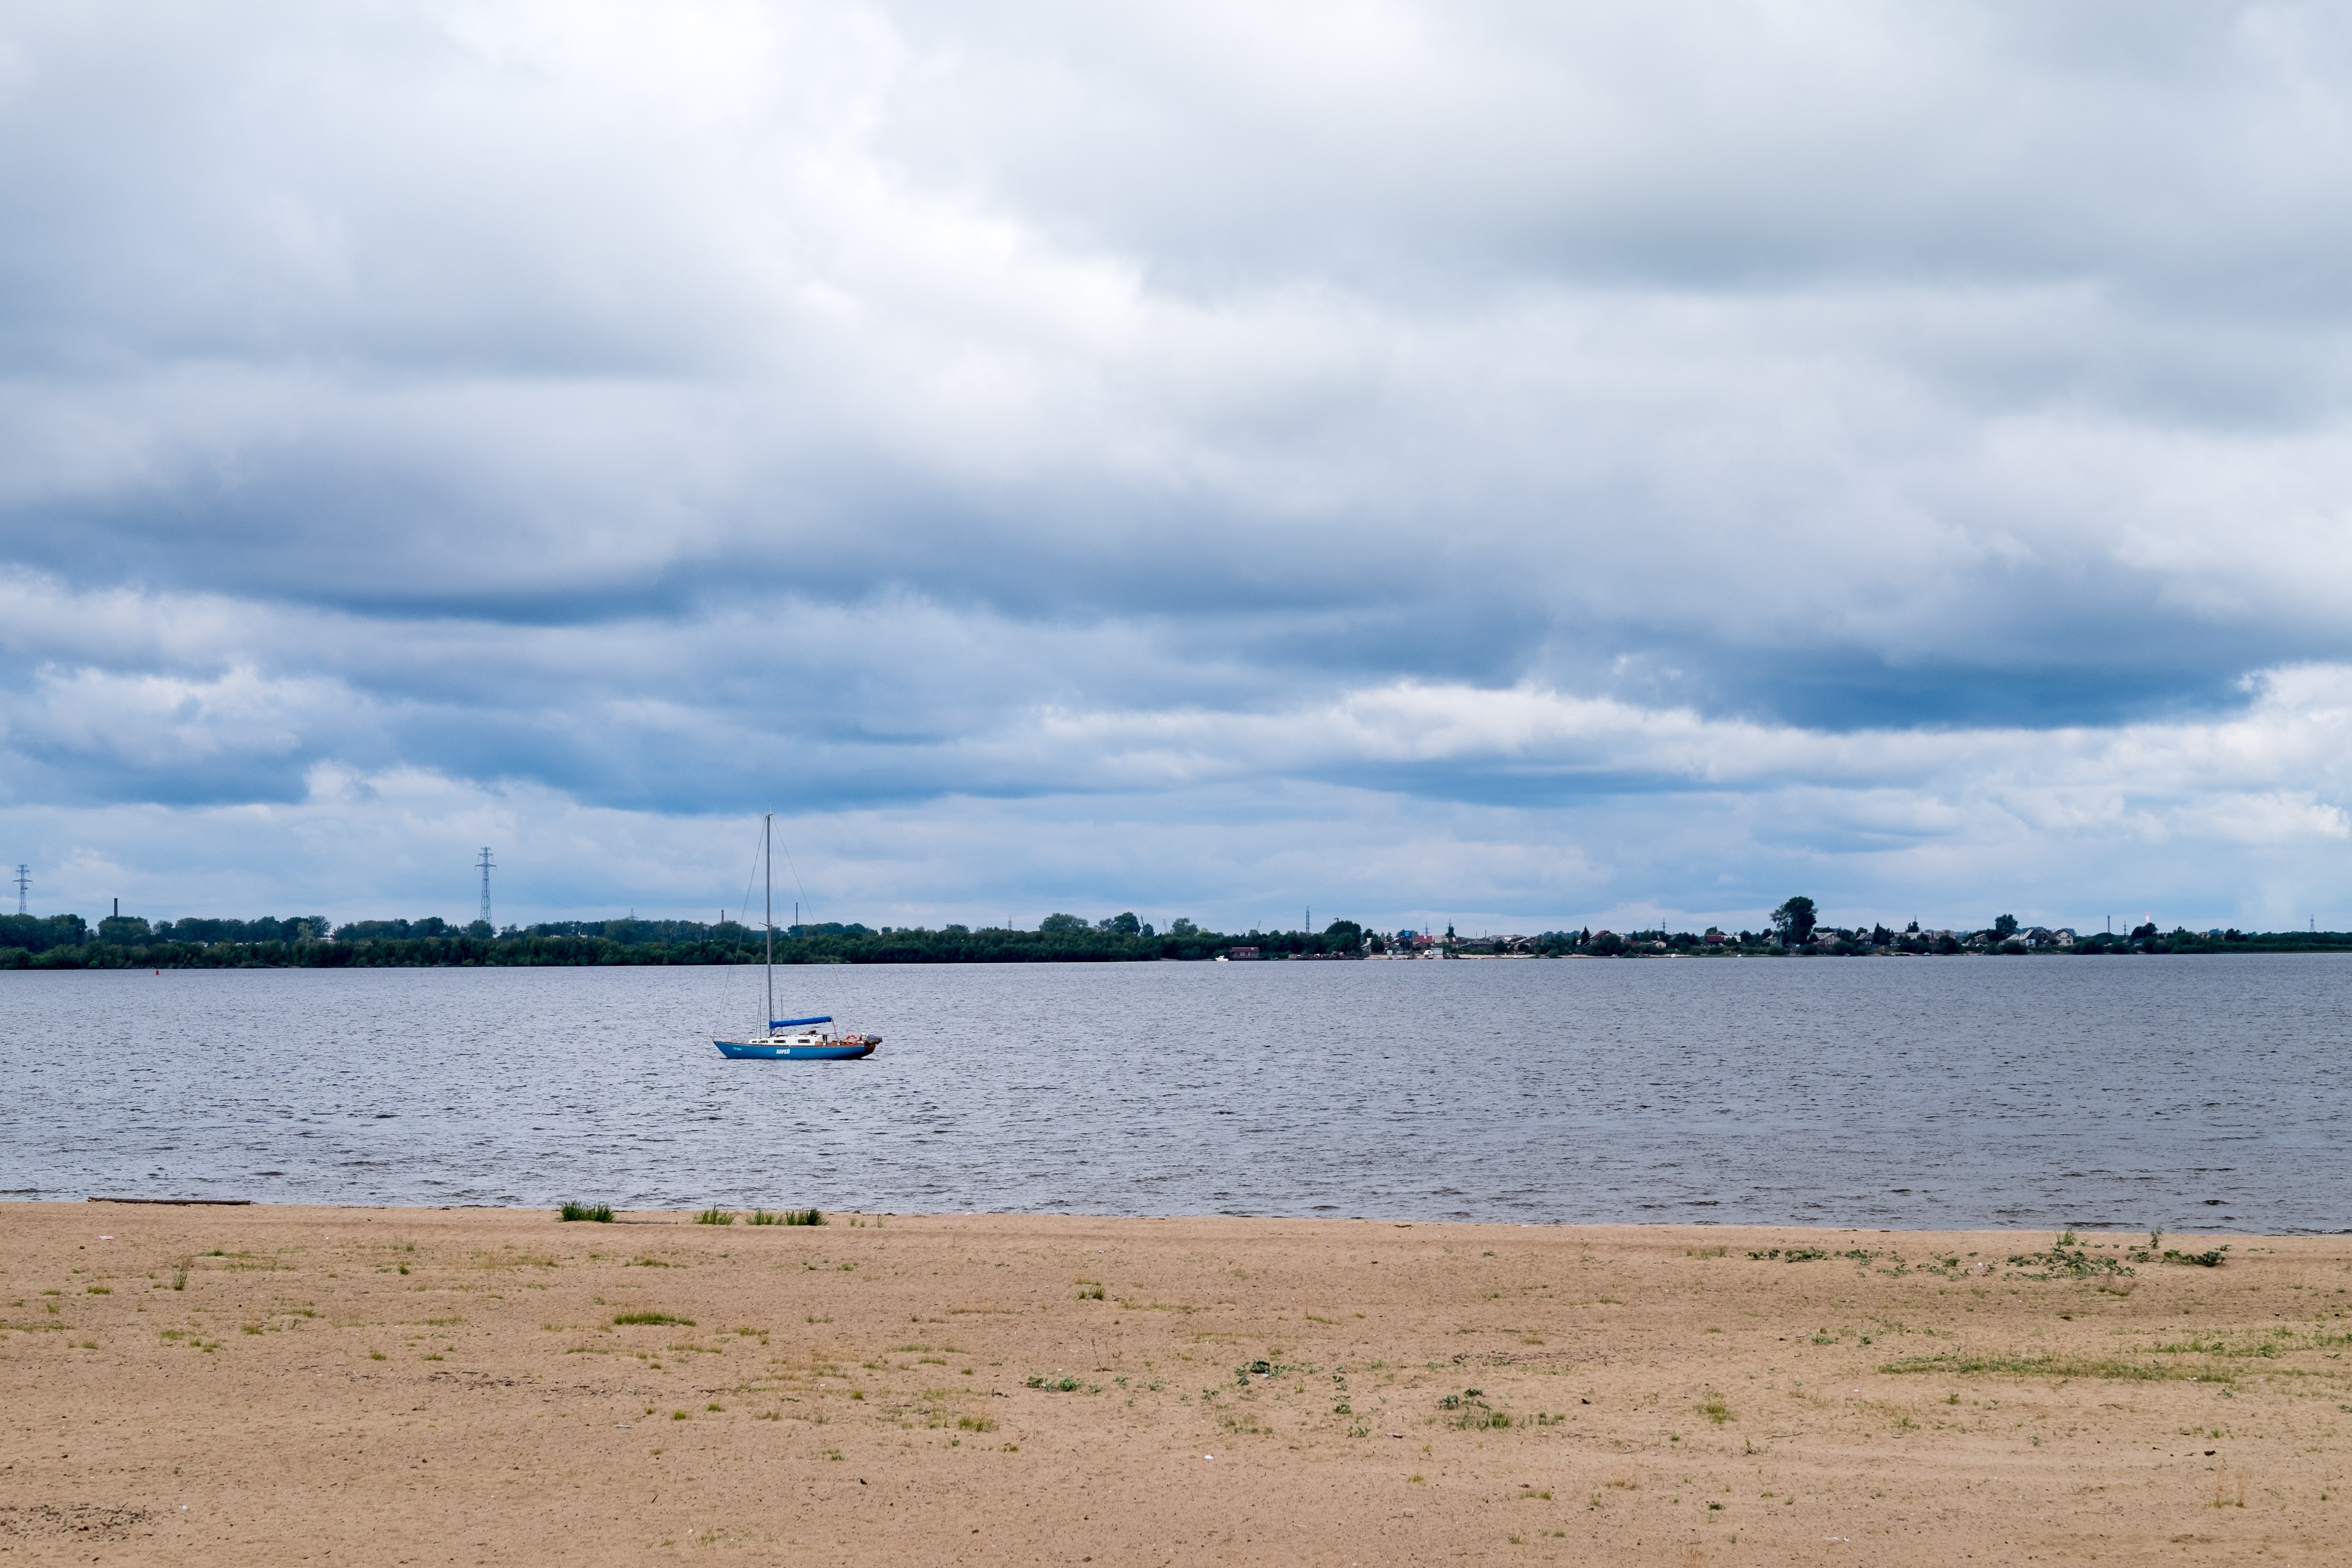
beach, sea, coast, water, sand, ocean, horizon, cloud, sky, boat, shore, wave, lake, river, vehicle, yacht, bay, body of water, not to swim